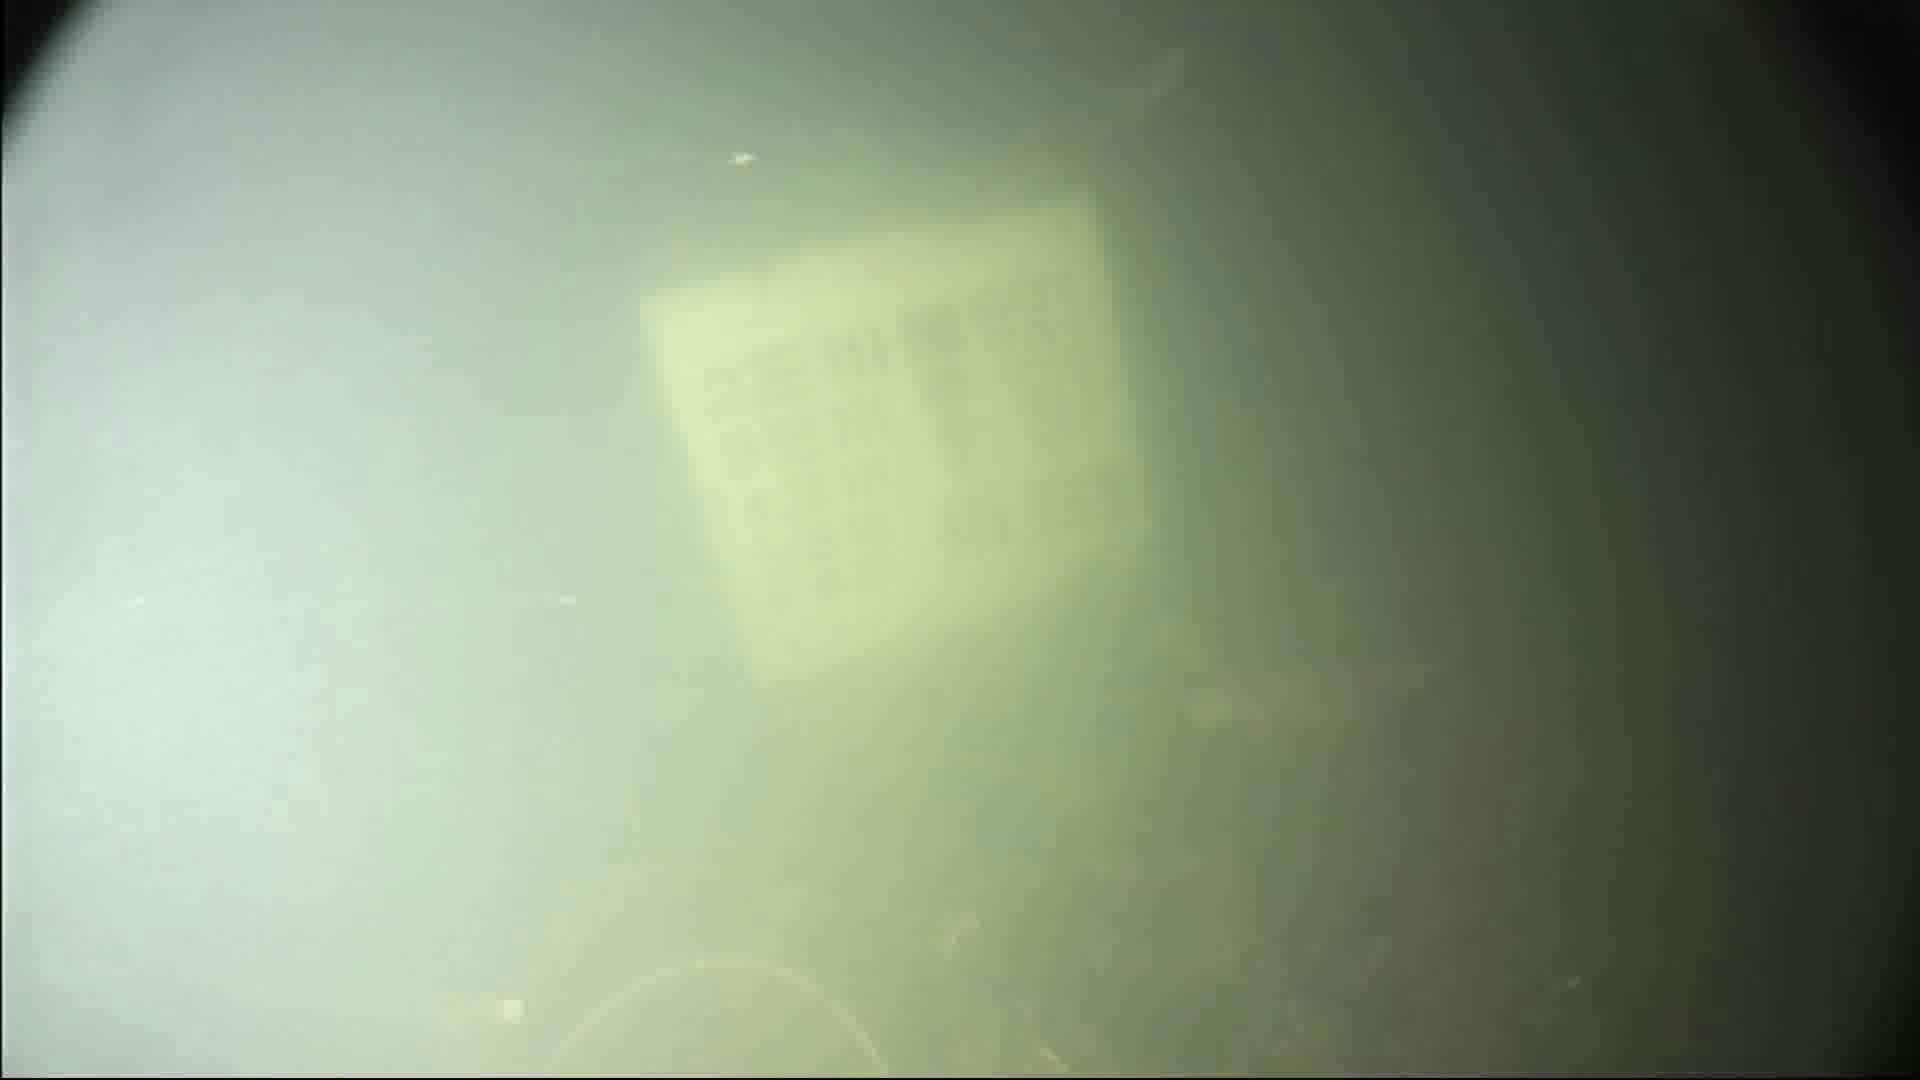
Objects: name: shrimp